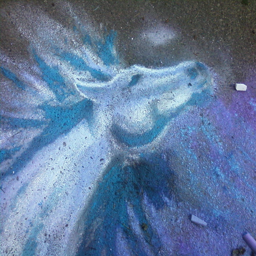
image detail for - ... by person - submit an entry